Christopher Willis

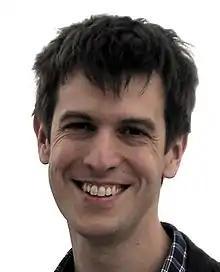
Christopher Willis in France in 2013

Christopher Willis (born 21 August 1978) is an Australian-born British composer and musicologist.